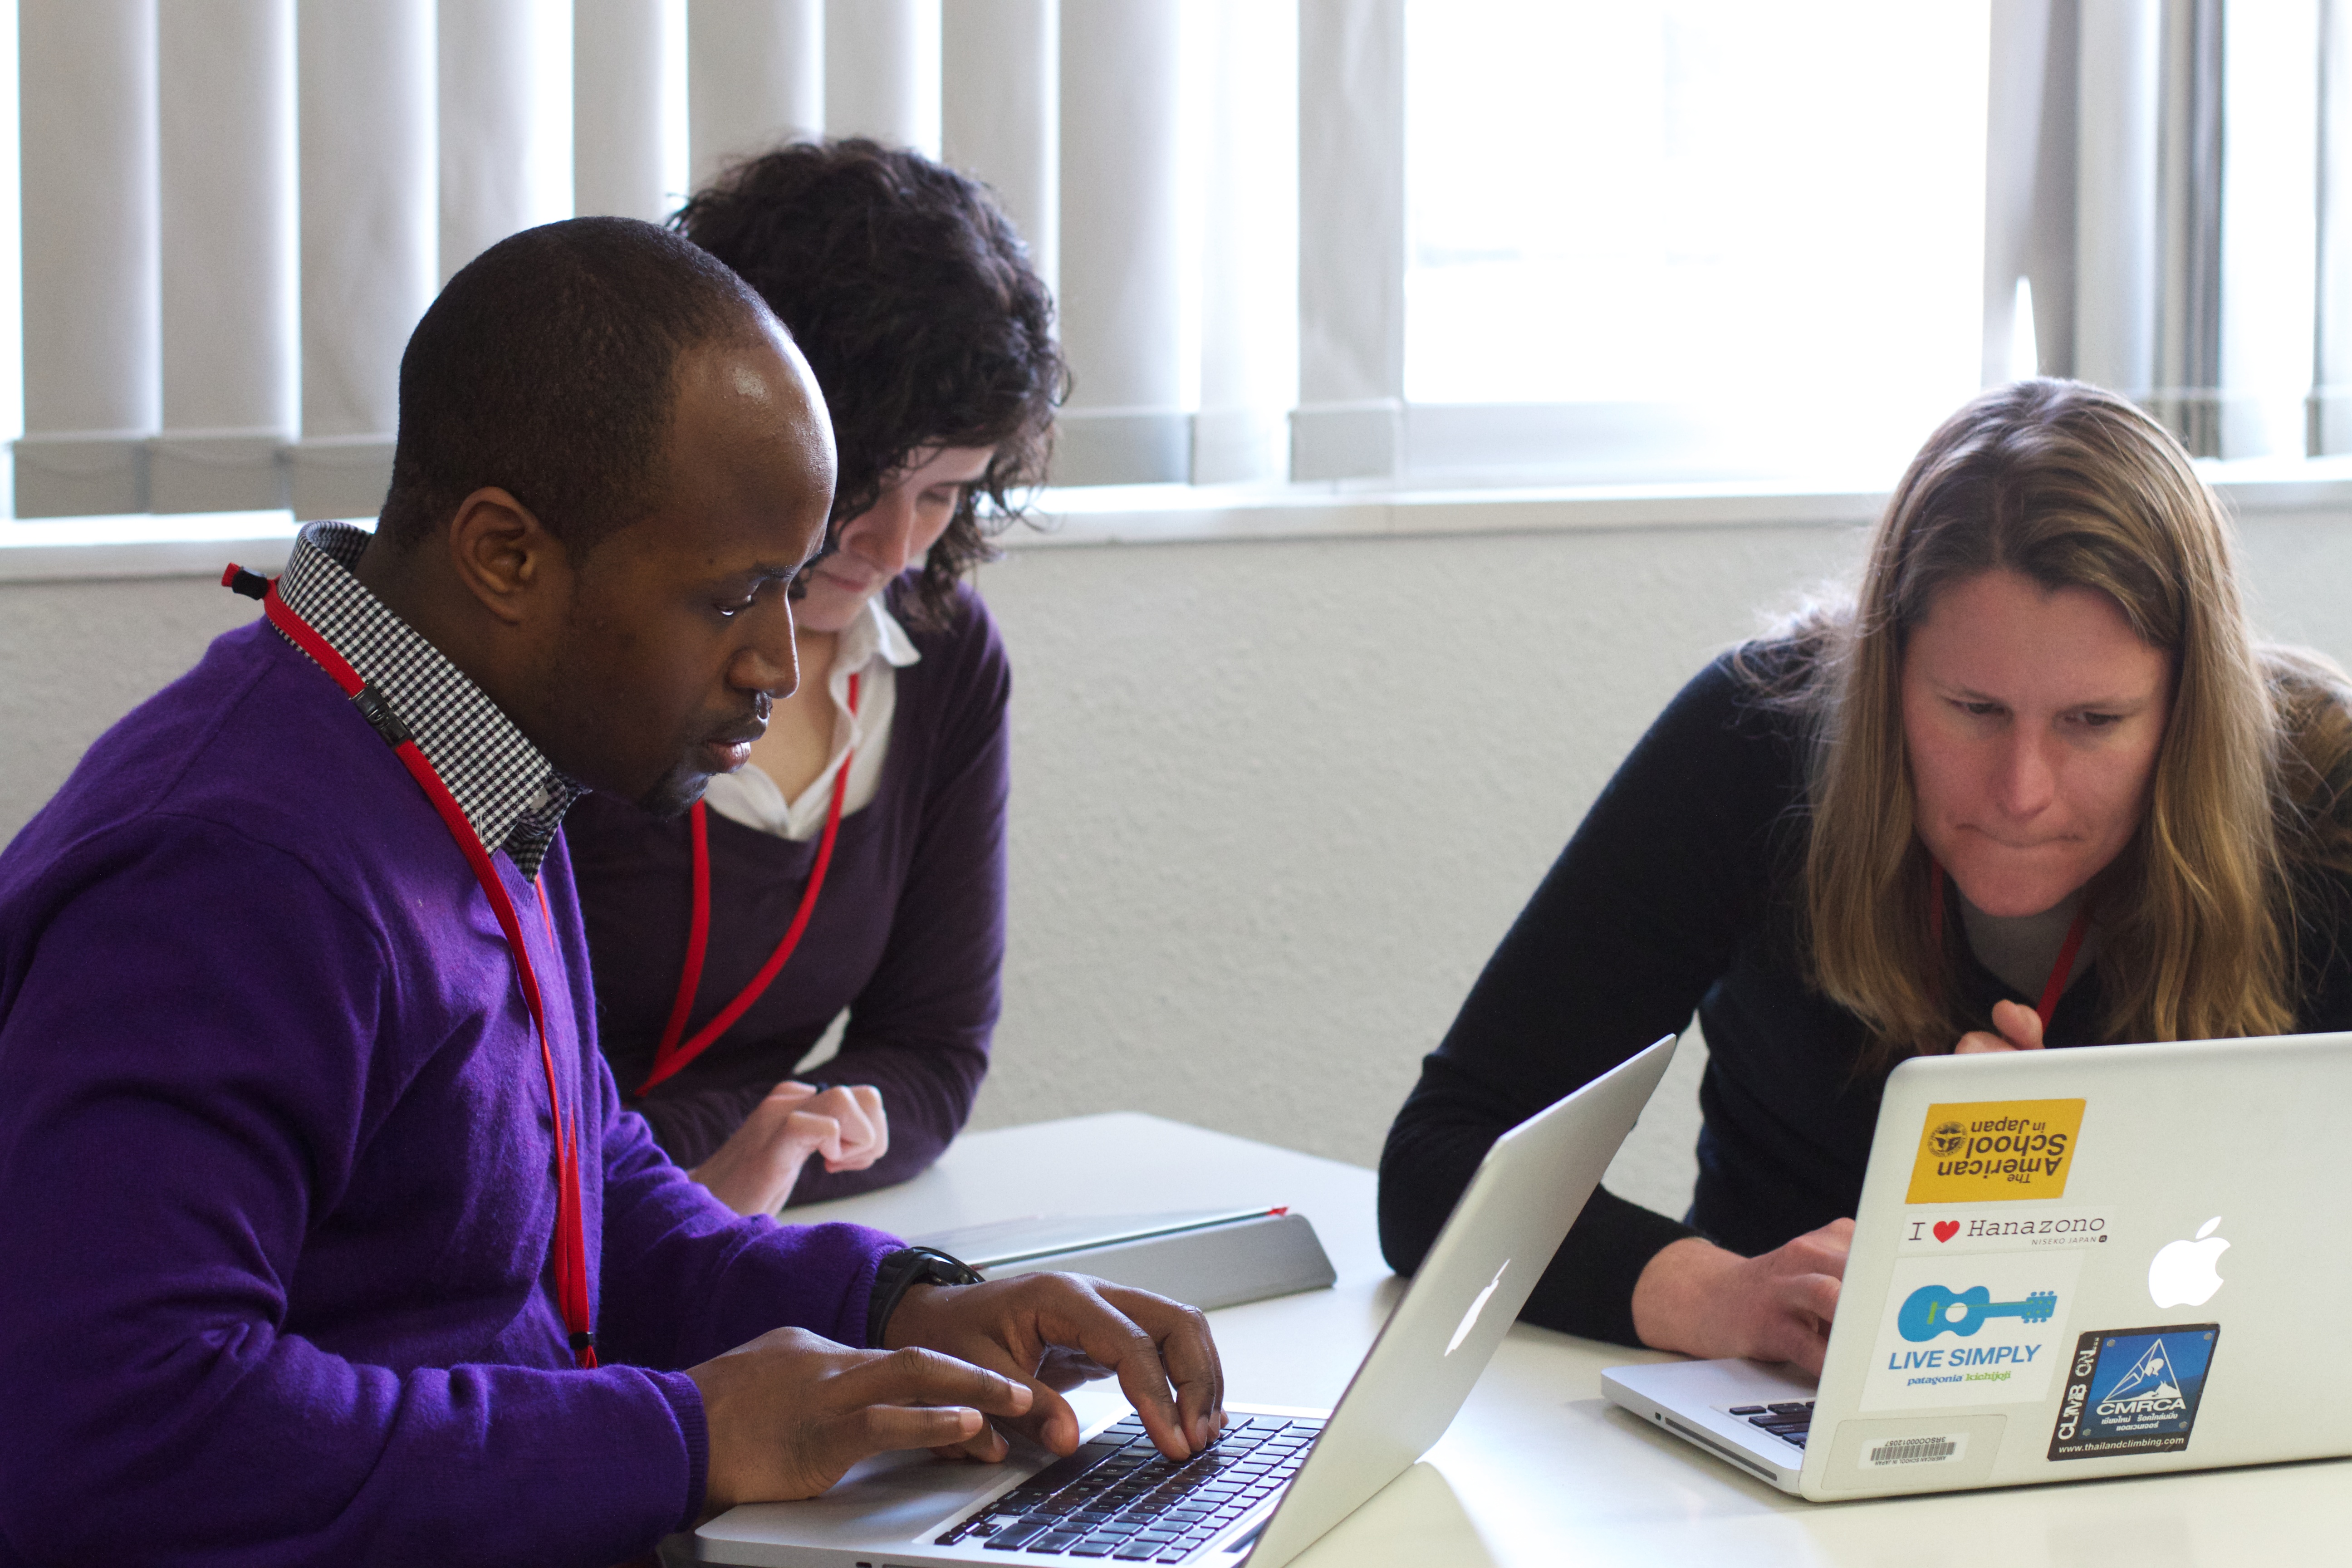
student, conversation, education, learning, flatclass2013